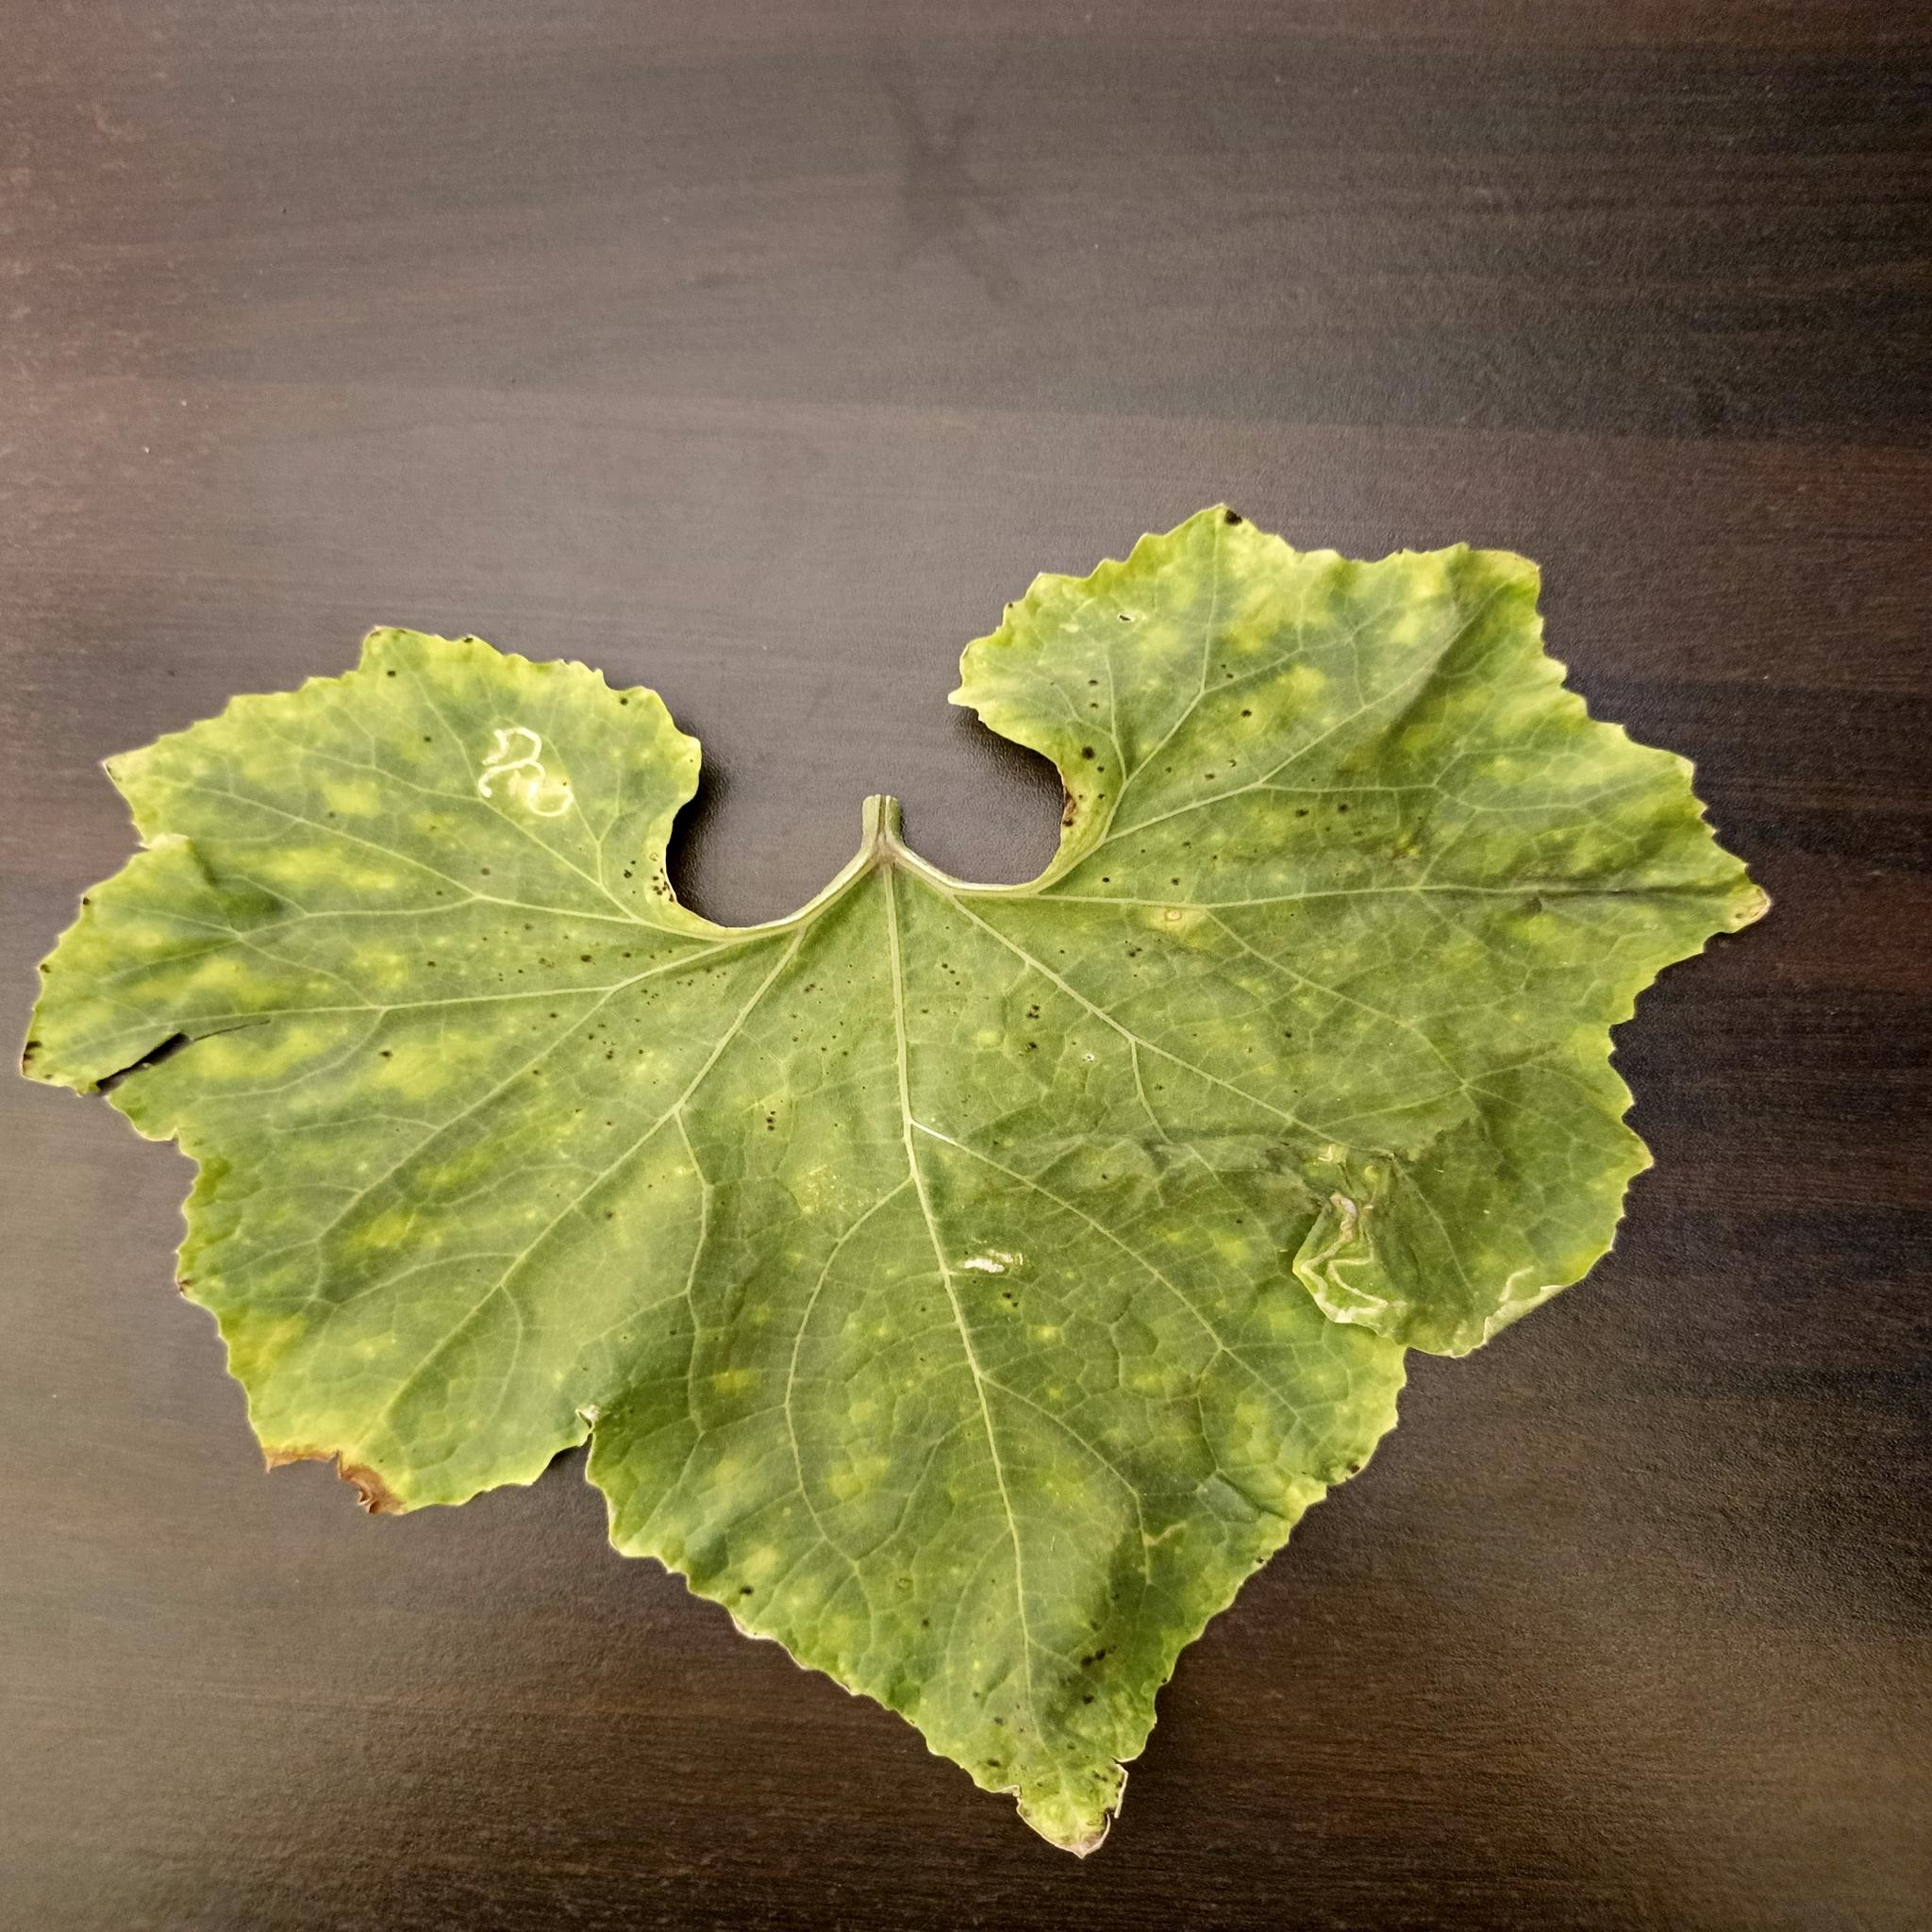
Label: Leaf miner